Guitar chord

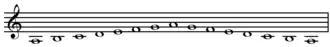
An A-minor scale has the same pitches as the C major scale, because the C major and A minor keys are relative major and minor keys.File:A_natural_minor_scale_ascending_and_descending.mid

A minor chord has the root and the fifth of the corresponding major chord, but its first interval is a minor third rather than a major third: